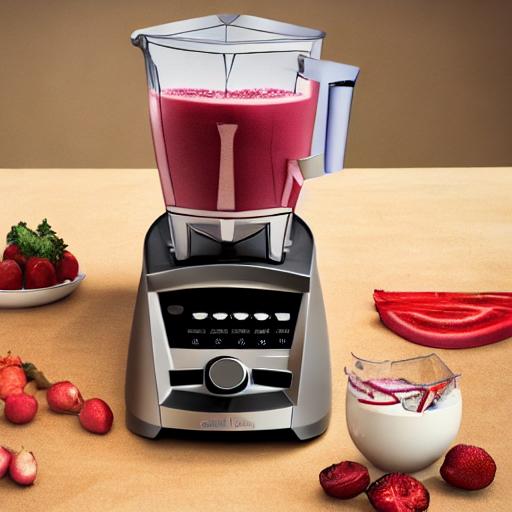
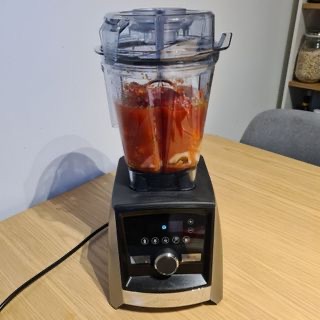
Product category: items_blender
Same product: no